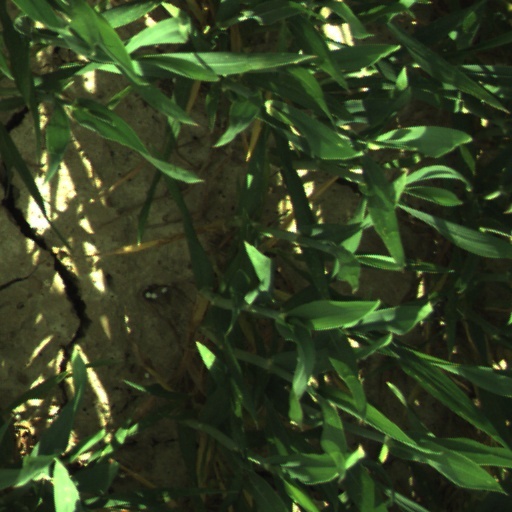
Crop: wheat